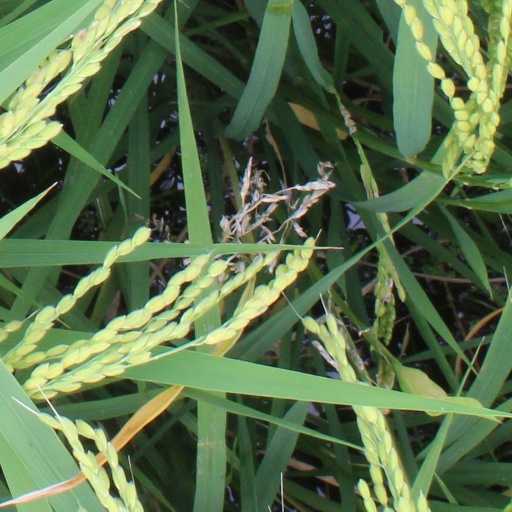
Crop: rice